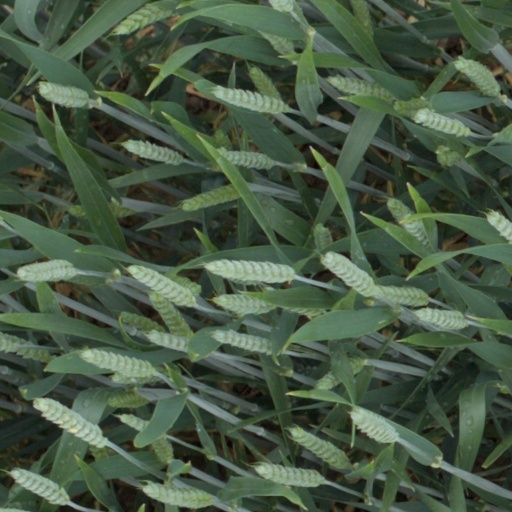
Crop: wheat